Raynham, Massachusetts

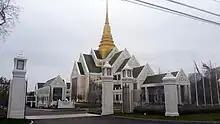
Wat Nawamintararachutis

Raynham belongs to the Bridgewater-Raynham Regional School District. There are three schools in Raynham: L.B. Merrill Elementary School, housing Pre-Kindergarten through first grade, LaLiberte Elementary School, housing second through fourth grades, and Raynham Middle School, housing fifth through eighth grades. Bridgewater-Raynham Regional High School, located in Bridgewater, houses ninth through twelfth grades. The high school athletics teams are nicknamed the Trojans, and the primary colors are red and white, with blue trim. The BR School Committee consists of eight members. High school students may also attend Bristol-Plymouth Regional Technical School, located in Taunton, or Bristol County Agricultural High School in Dighton. Students may also select to attend private and parochial schools in the neighboring towns.